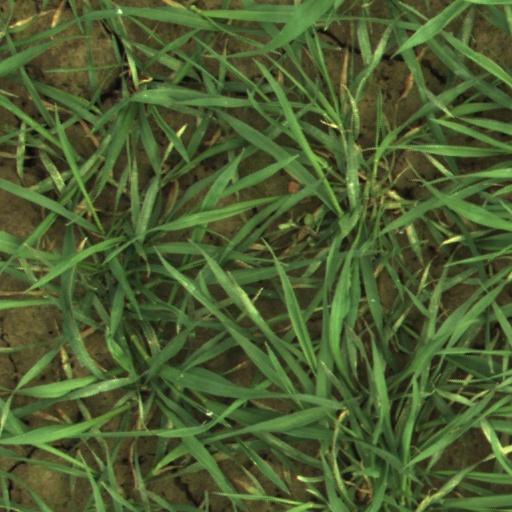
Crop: wheat